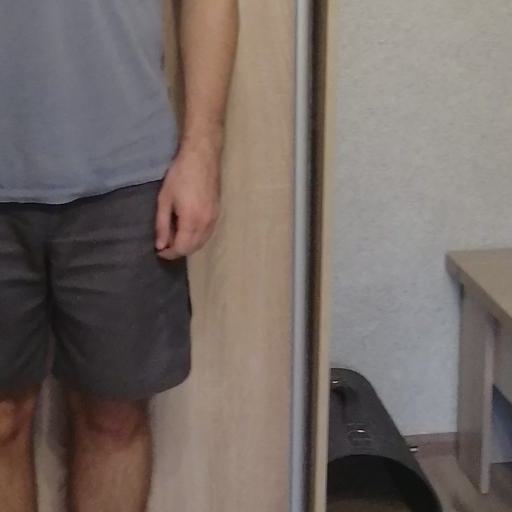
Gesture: no_gesture